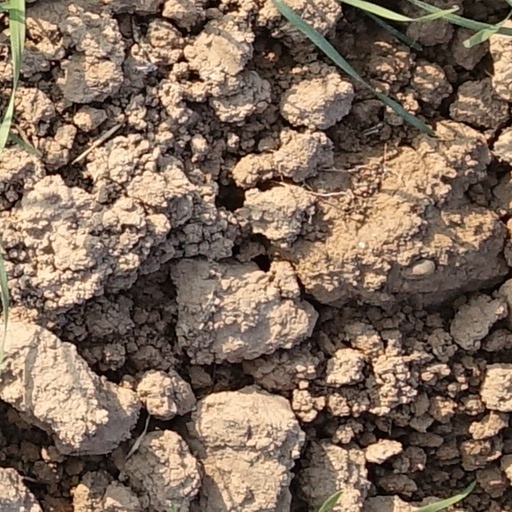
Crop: wheat